Burundi–Kenya relations

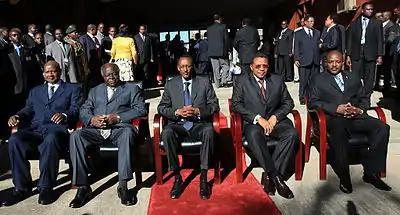
President Mwai Kibaki (Kenya) with, from left to right, Presidents Yoweri Museveni (Uganda), Paul Kagame (Rwanda), Jakaya Kikwete of (Tanzania), and Pierre Nkurunziza (Burundi) at an East African Community Head of States Meeting

The Presidents of Burundi and Kenya have on multiple occasions made state visits to each other's country.